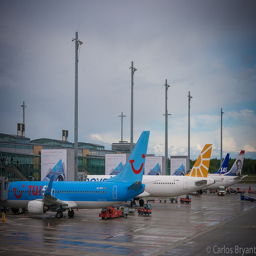
This is an image of an airport with several airplanes.
A row of passenger jets parked on top of a runway.
A row of airplanes parked on the tarmac.
A group of airplane parked on a runway
Three large jumbo jets are parked at an airport.